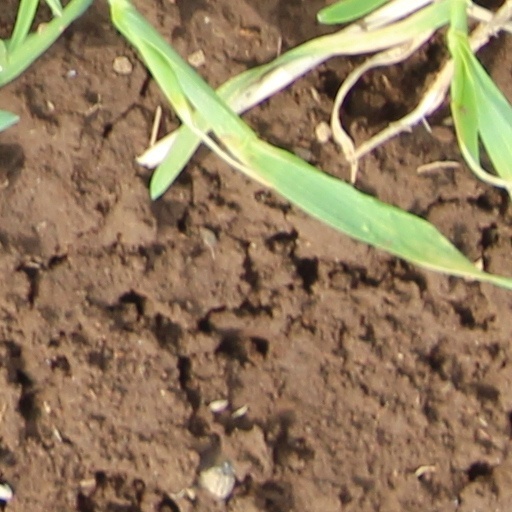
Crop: wheat